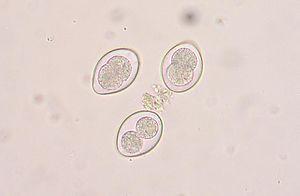
Les coccidies sont une sous-classe de protistes de la classe des Sporozoa. Elles causent des infections appelées coccidioses qui peut être confirmées par un examen parasitologique des selles.